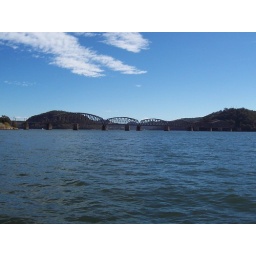
Train bridge over Hawkesbury river